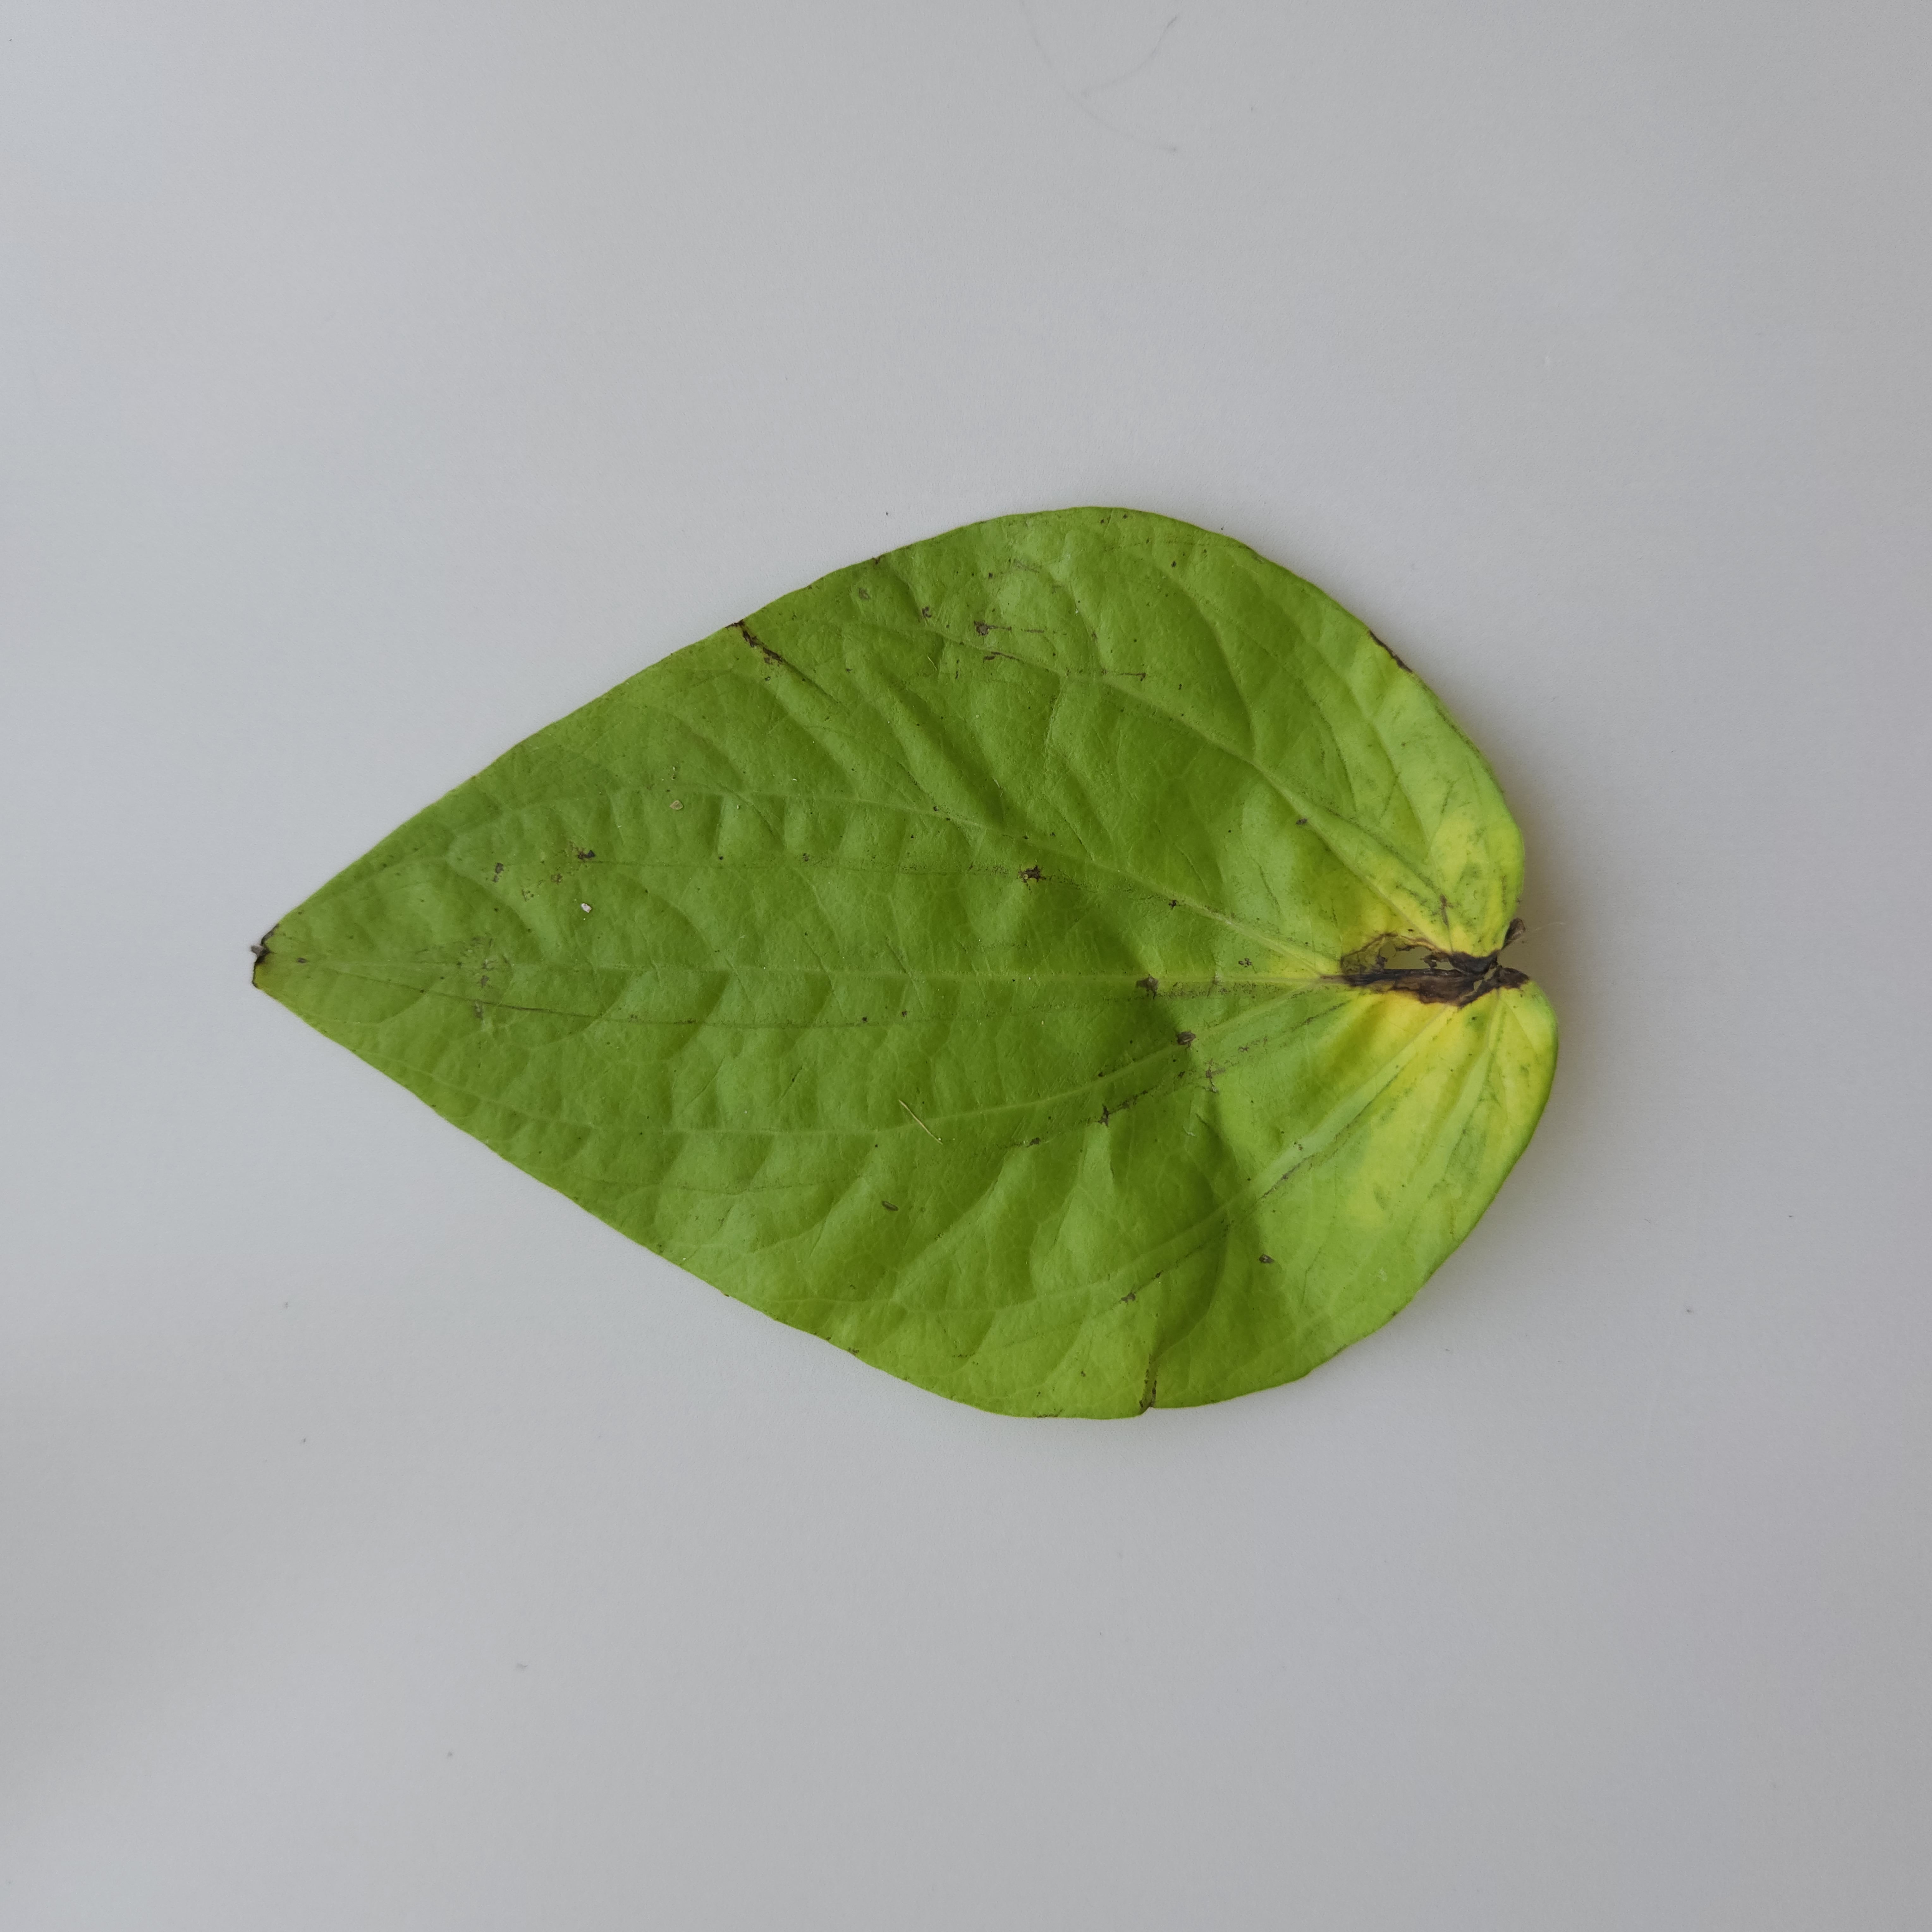
Label: Diseased